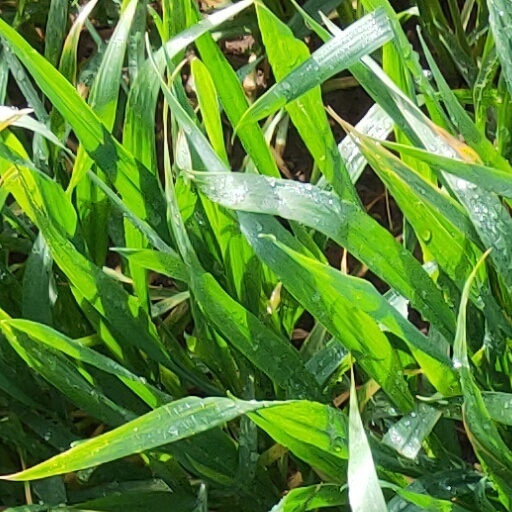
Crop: wheat